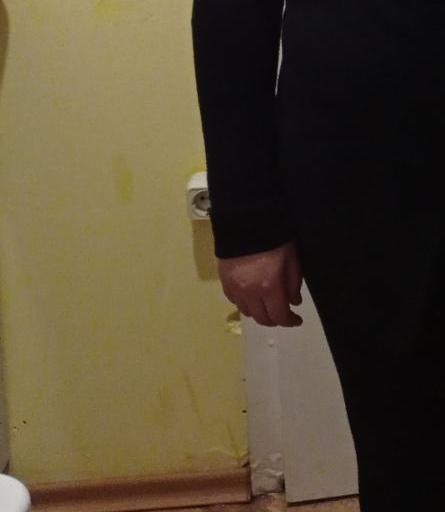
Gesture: no_gesture